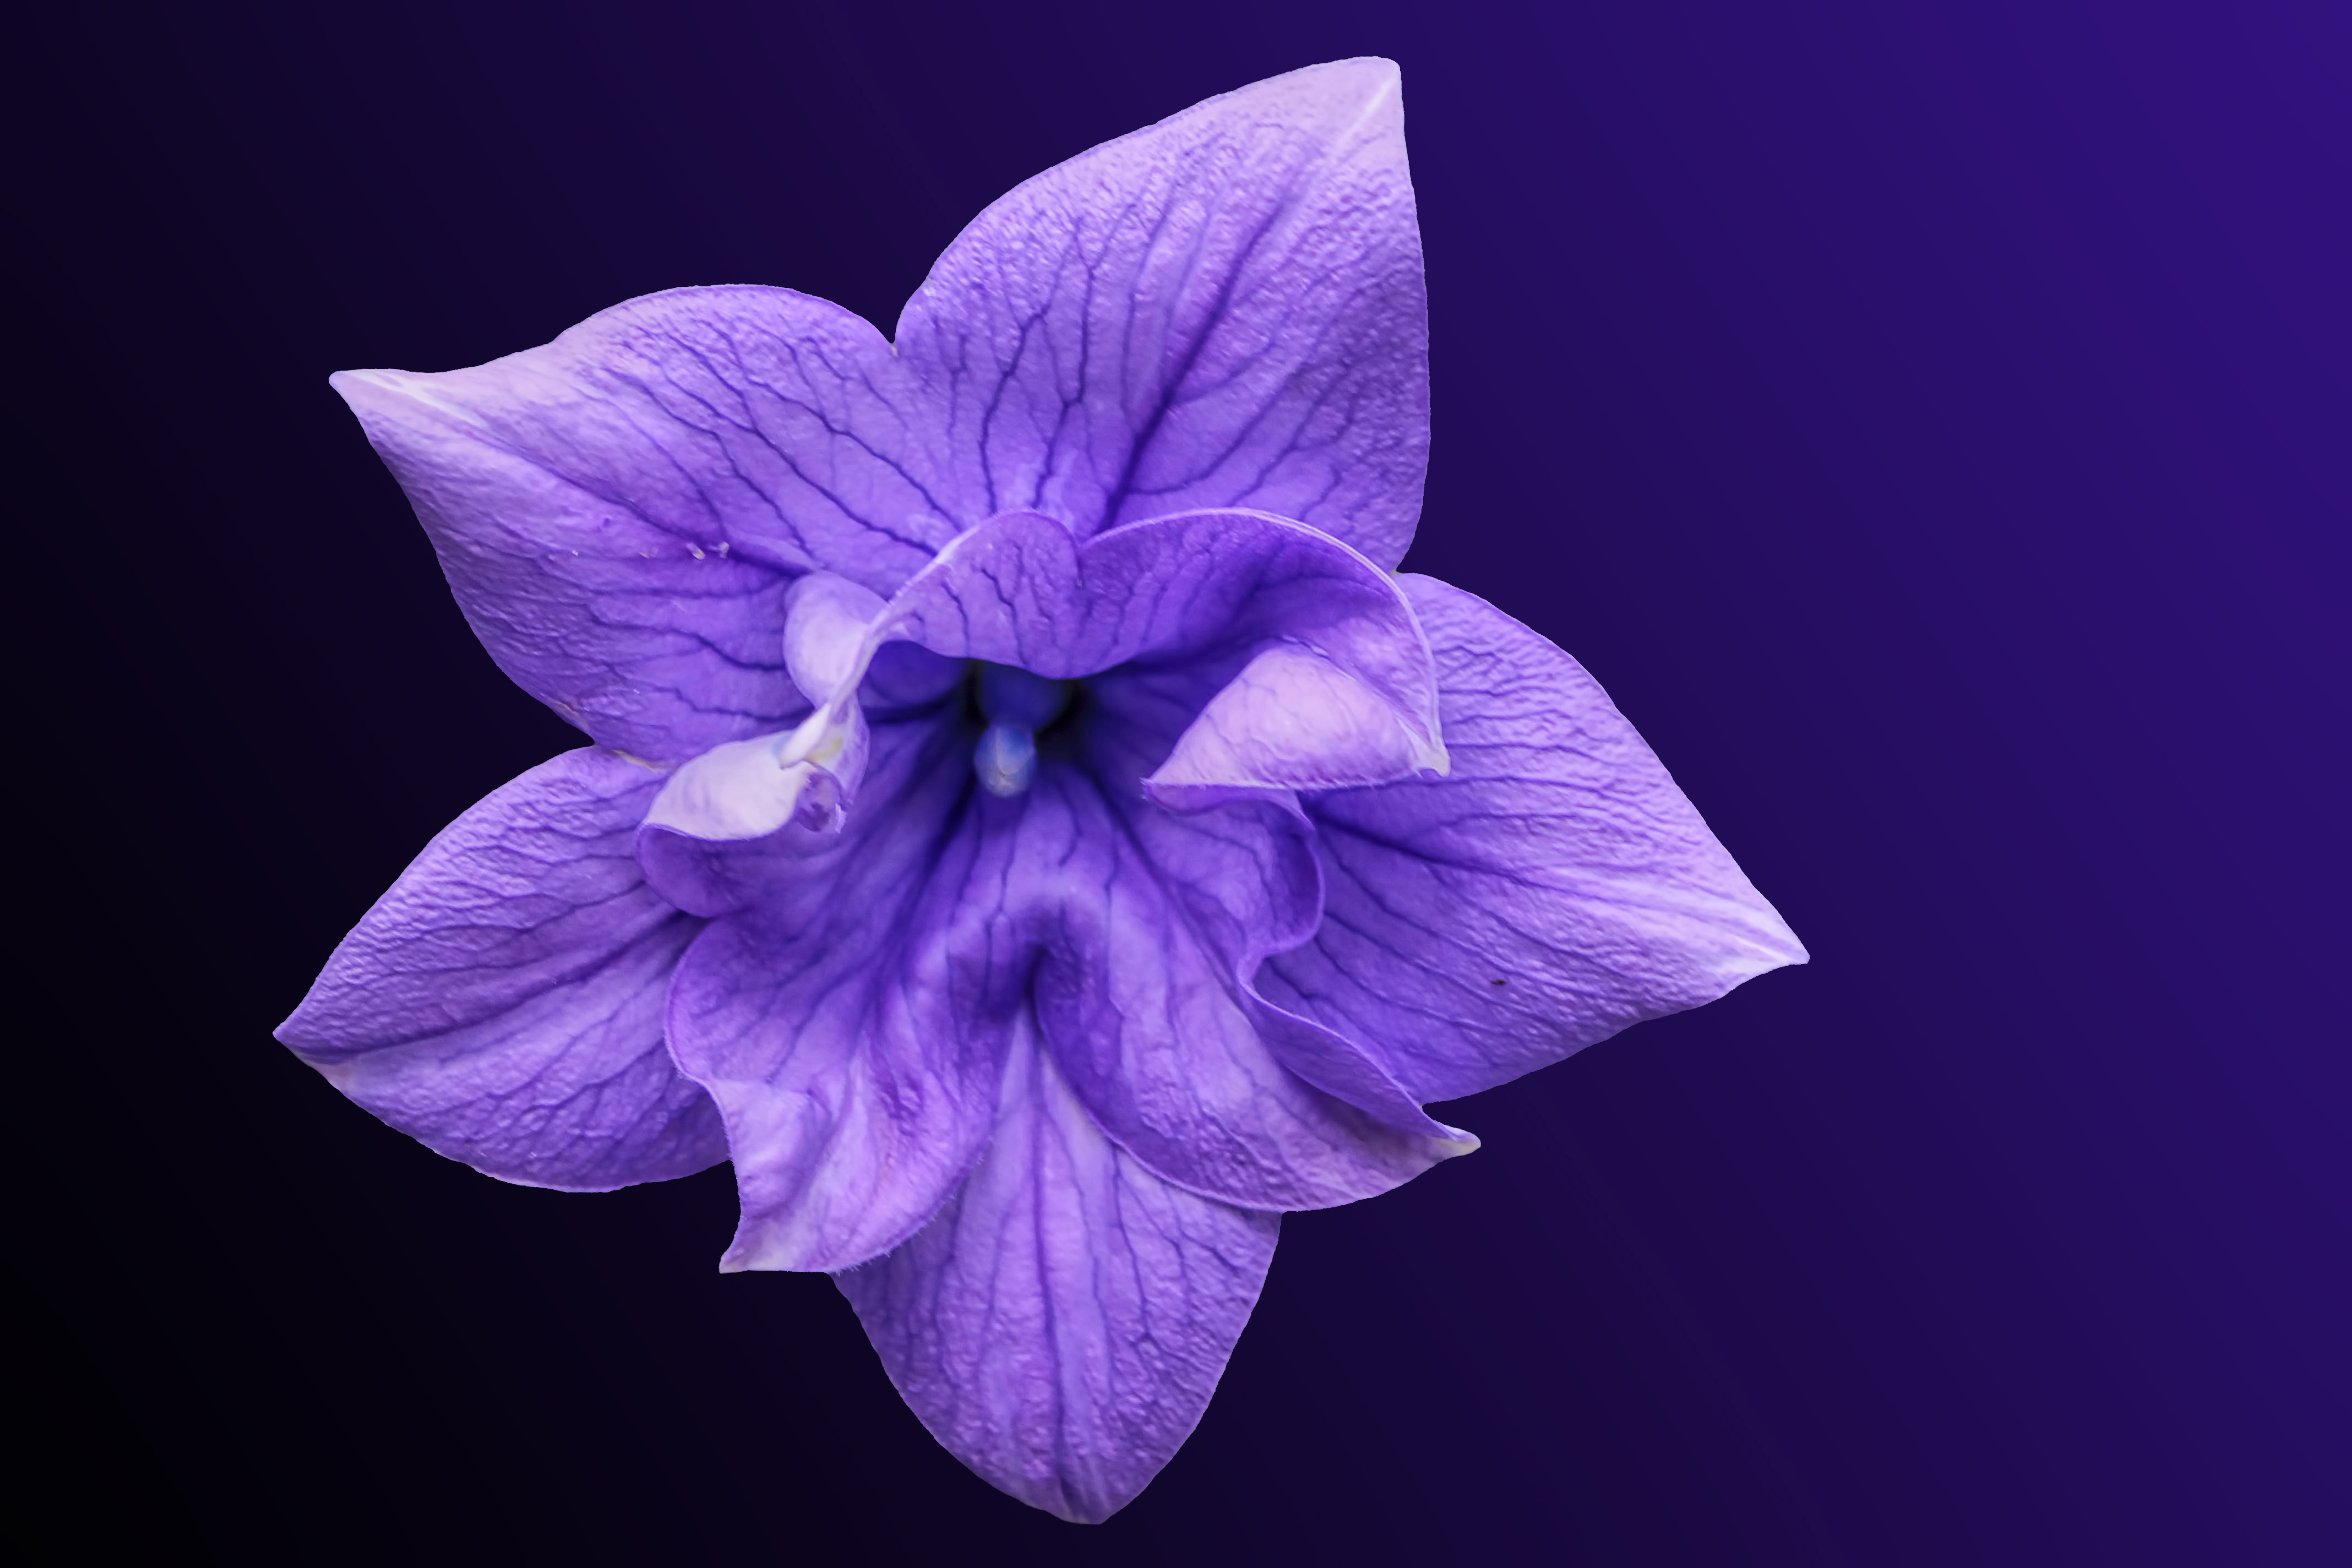
blossom, plant, flower, purple, petal, bloom, blue, pink, flora, eye, violet, bellflower, macro photography, flowering plant, plant stem, land plant